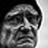
Emotion: sad